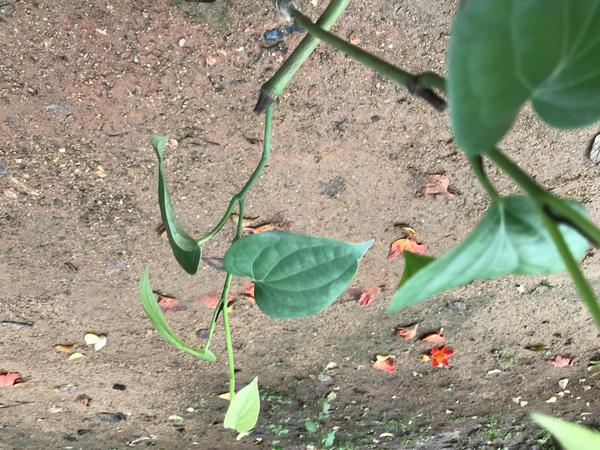
Plant: Pepper